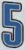
Number: 5